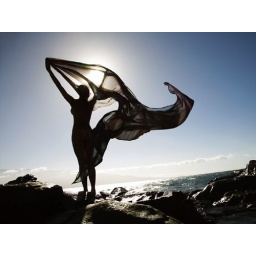
Filipino young nude woman standing on rocky beach sihouetted against sky holding flowing fabric.